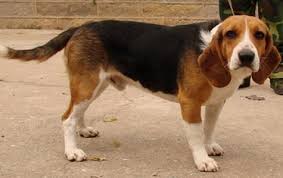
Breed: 223-n000074-English_foxhound